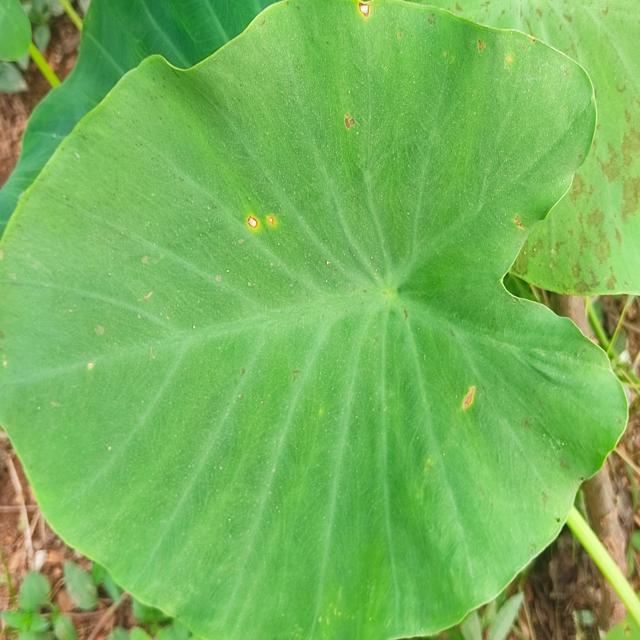
Label: Early_Blight